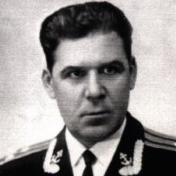
Age: 35